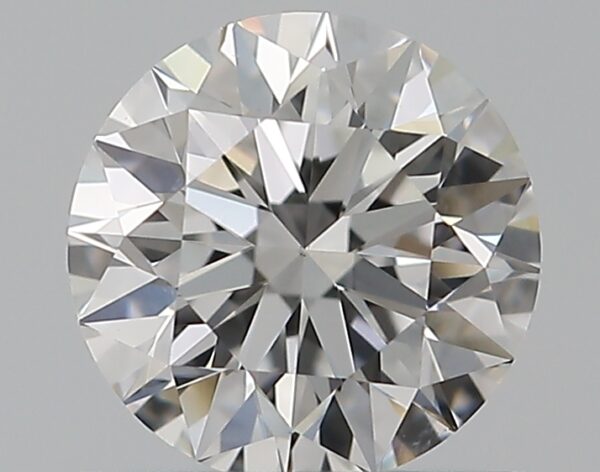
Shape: round
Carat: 0.56
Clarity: VS2
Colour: E
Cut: EX
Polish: EX
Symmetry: EX
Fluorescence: N
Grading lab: GIA
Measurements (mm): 5.25 x 5.27 x 3.3